Toivo Asmer

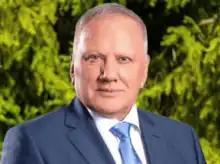
Toivo Asmer

Toivo Asmer (born 8 January 1947 in Oisu, Järva County, Estonia) is an Estonian entrepreneur, former racing driver, motorsports promoter, musician and politician. From 1999 until 2003, he was Minister of Regional Affairs of the Republic of Estonia. He was a member of IX Riigikogu. His son is racing driver Marko Asmer.